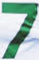
Number: 7